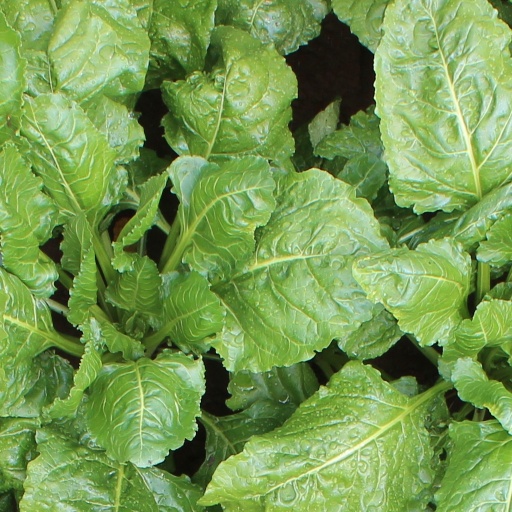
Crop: sugar beet